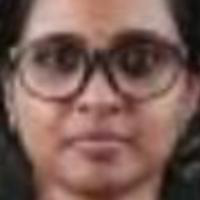
Age group: age 21-30